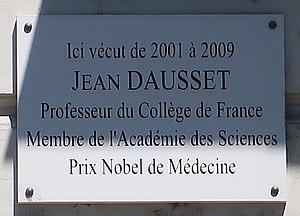
Plaque en hommage au médecin Jean Dausset, 44 rue des Écoles (Paris, 5e).
Jean Dausset est un immunologue français, prix Nobel de physiologie ou médecine en 1980. Il découvre en 1958 le complexe majeur d'histocompatibilité, qui permet aujourd'hui de connaître la compatibilité entre donneur et receveur pour une greffe d'organe.
La rue des Écoles est une voie du 5ᵉ arrondissement de Paris.